Halifax, West Yorkshire

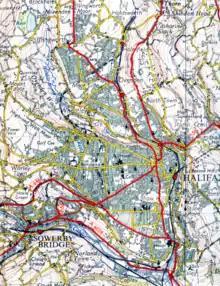
A map of Halifax from 1954

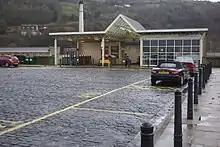

In 1969 John Mackintosh & Co Limited merged with the York-based Rowntree Limited to form Rowntree Mackintosh. This was, in turn, purchased by Nestlé in 1988. Riley's Toffee Rolls were launched in 1907, made by "Riley Brothers".